Criticism of the Quran

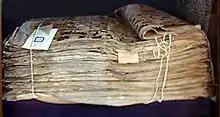
Quran from the 9th century. It was alleged to be a 7th-century original from Uthman era.

It is generally acknowledged that the work of Crone and Cook was a fresh approach in its reconstruction of early Islamic history, but the theory has been almost universally rejected. Van Ess has dismissed it stating that "a refutation is perhaps unnecessary since the authors make no effort to prove it in detail ... Where they are only giving a new interpretation of well-known facts, this is not decisive. But where the accepted facts are consciously put upside down, their approach is disastrous." R. B. Serjeant states that "[Crone and Cook's thesis]... is not only bitterly anti-Islamic in tone, but anti-Arabian. Its superficial fancies are so ridiculous that at first one wonders if it is just a 'leg pull', pure 'spoof'." Francis Edward Peters states that "Few have failed to be convinced that what is in our copy of the Quran is, in fact, what Muhammad taught, and is expressed in his own words".